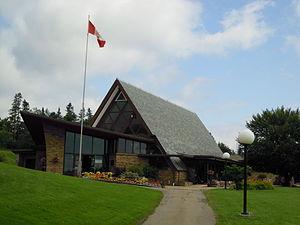
Le lieu historique national Alexander-Graham-Bell est une propriété de 10 hectares située à Baddeck, en Nouvelle-Écosse. Il surplombe le lac Bras d'Or. Le site est une unité du système des parcs nationaux et comprend le musée Alexander Graham Bell, le seul musée au monde contenant les artefacts et les documents des années de travail expérimental d'Alexander Graham Bell à Baddeck. Il a été désigné lieu historique national en 1952.
Voici la liste des lieux historiques nationaux du Canada situé en Nouvelle-Écosse. En mars 2011, on compte 88 lieux historiques nationaux en Nouvelle-Écosse, dont 26 sont administrés par Parcs Canada.
Cet article recense les lieux patrimoniaux du comté de Victoria en Nouvelle-Écosse inscrit au répertoire des lieux patrimoniaux du Canada, qu'ils soient de niveau provincial, fédéral ou municipal.